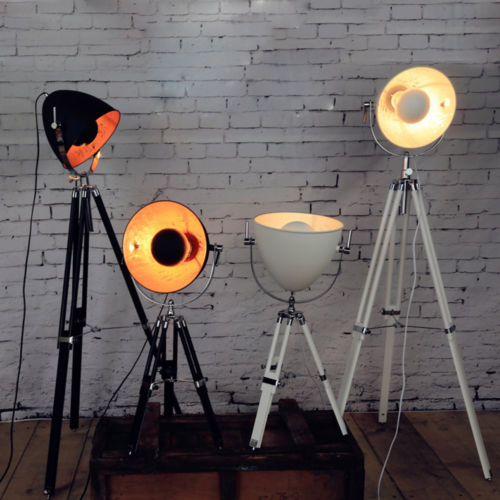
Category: lamp